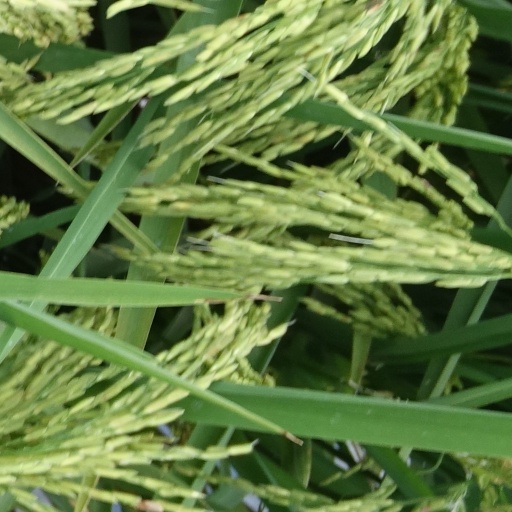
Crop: rice